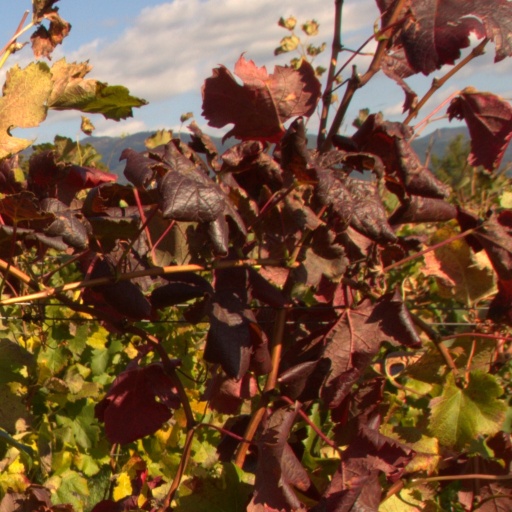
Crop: grape